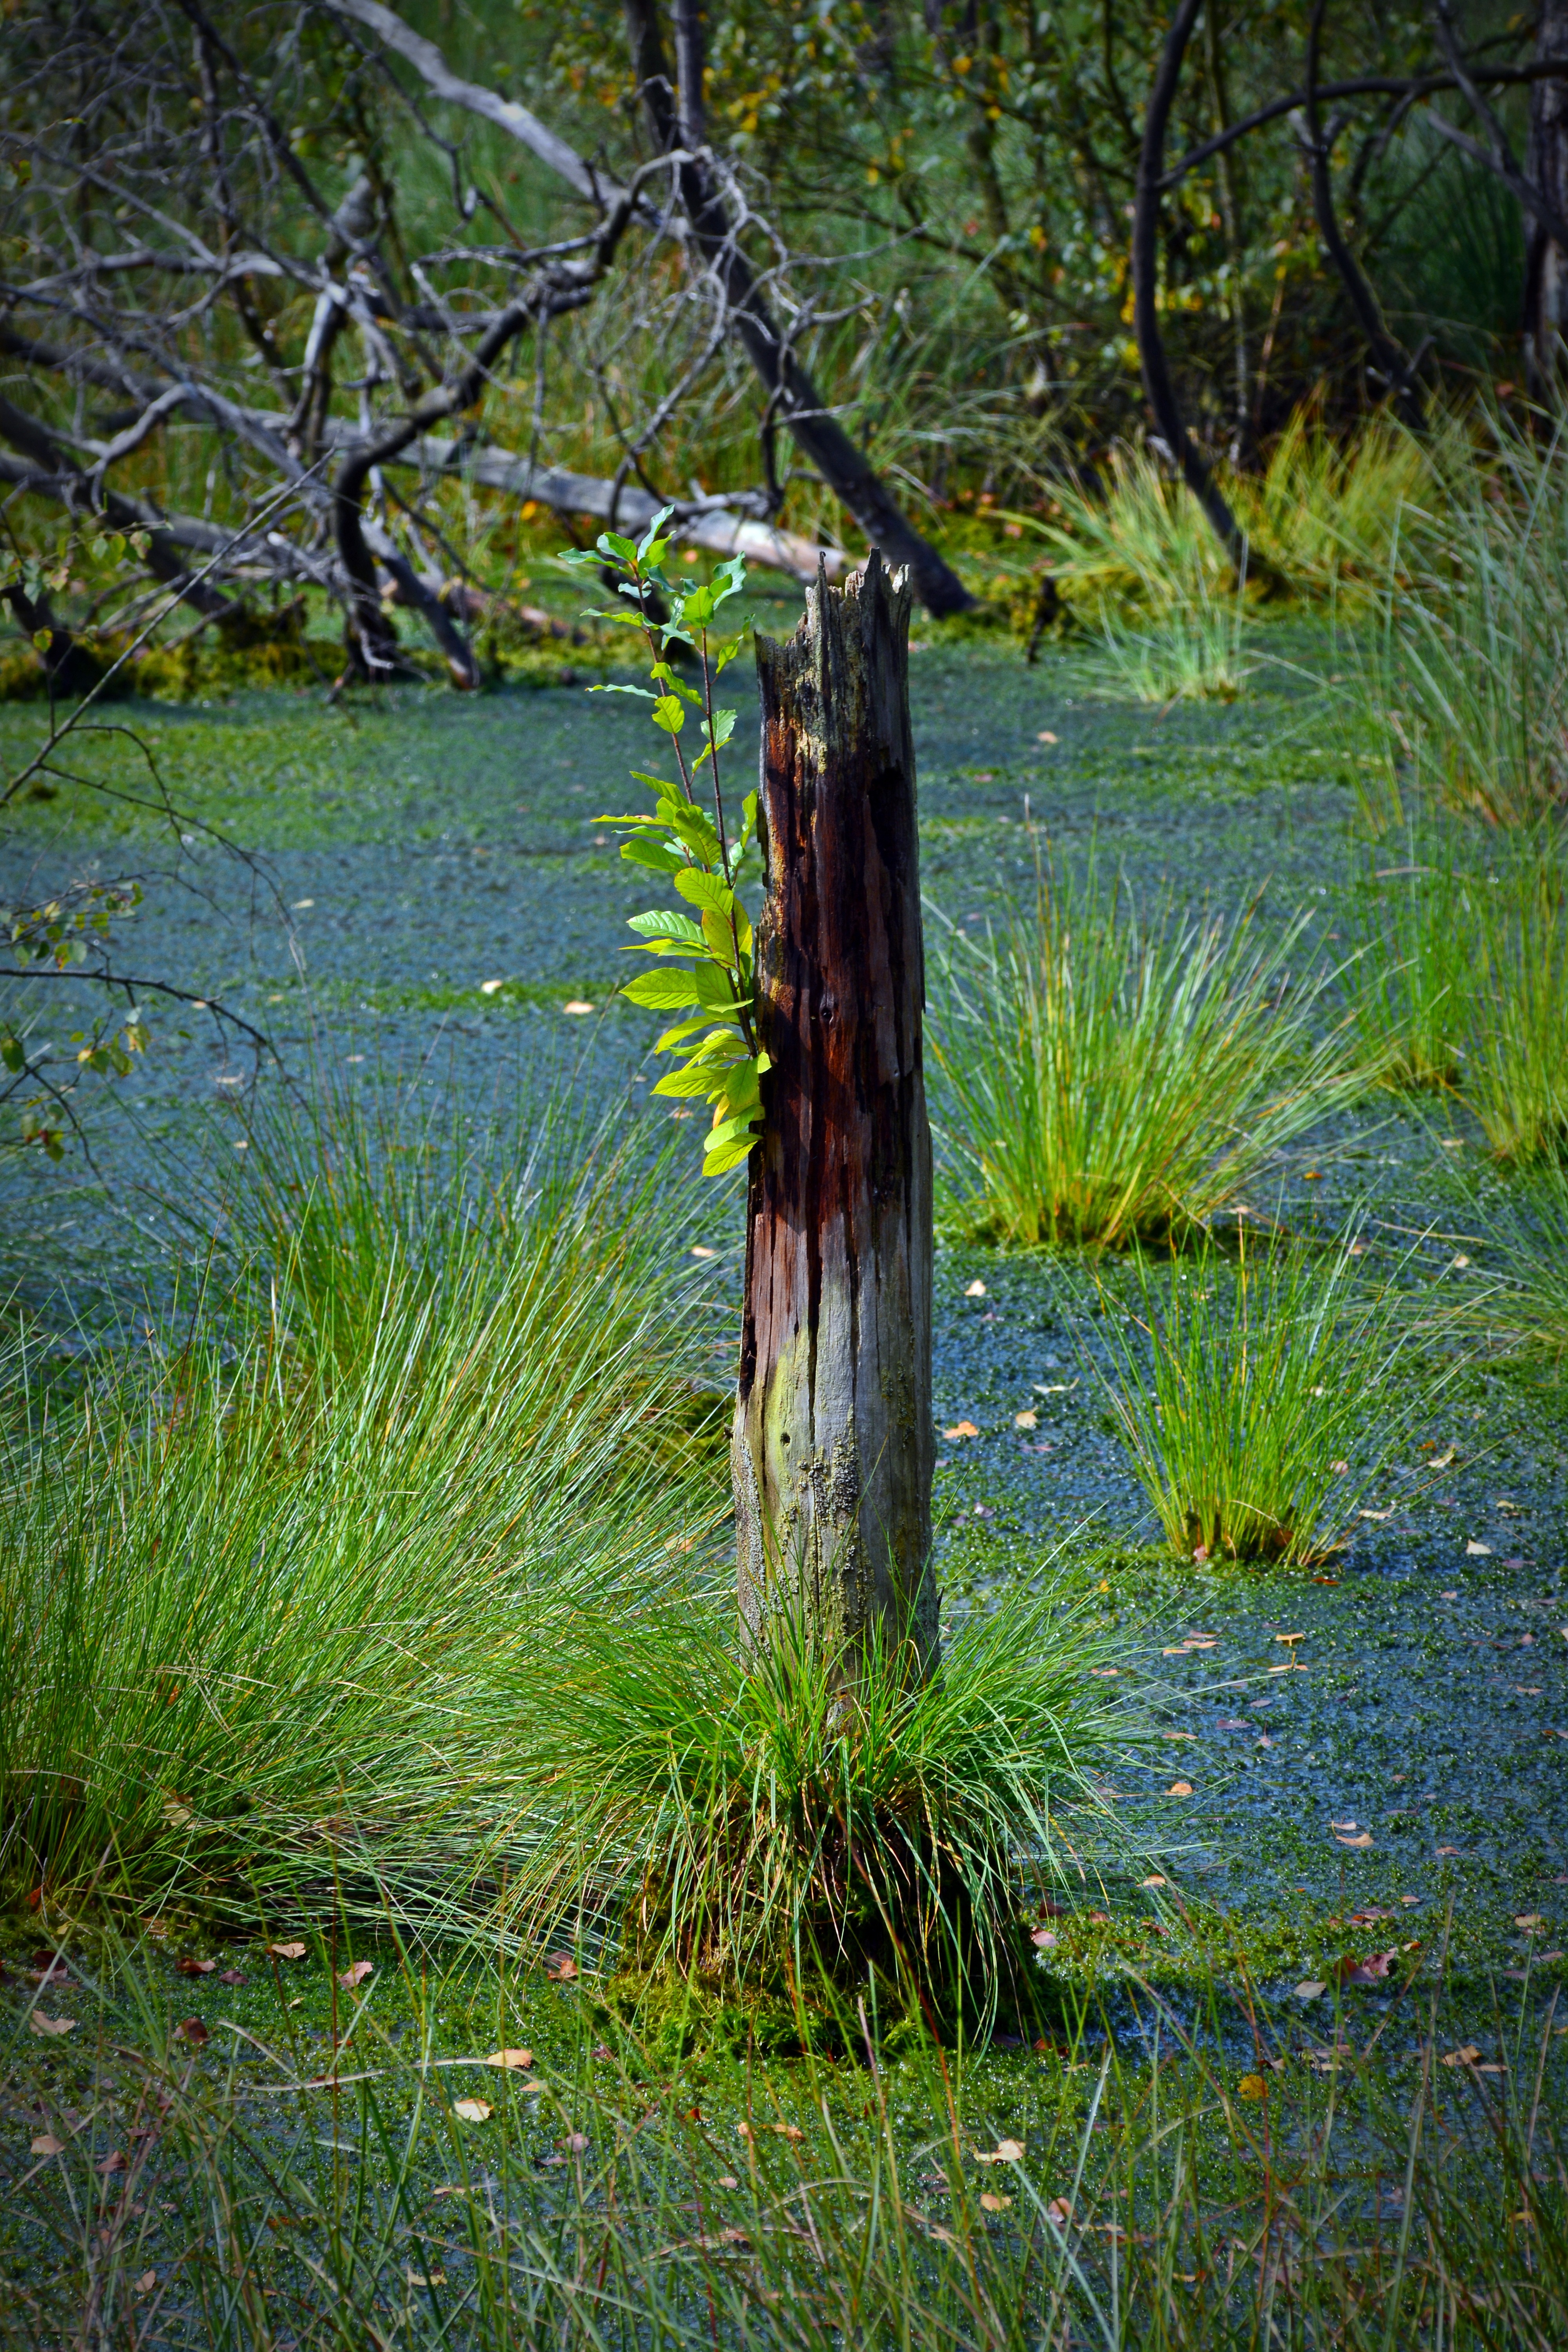
landscape, tree, nature, forest, grass, swamp, wilderness, branch, plant, wood, meadow, leaf, flower, trunk, pond, green, jungle, botany, garden, flora, moor, rainforest, wetland, woodland, tree stump, habitat, moorland, nature reserve, pietz moor, schneverdingen, natural environment, grass family, woody plant